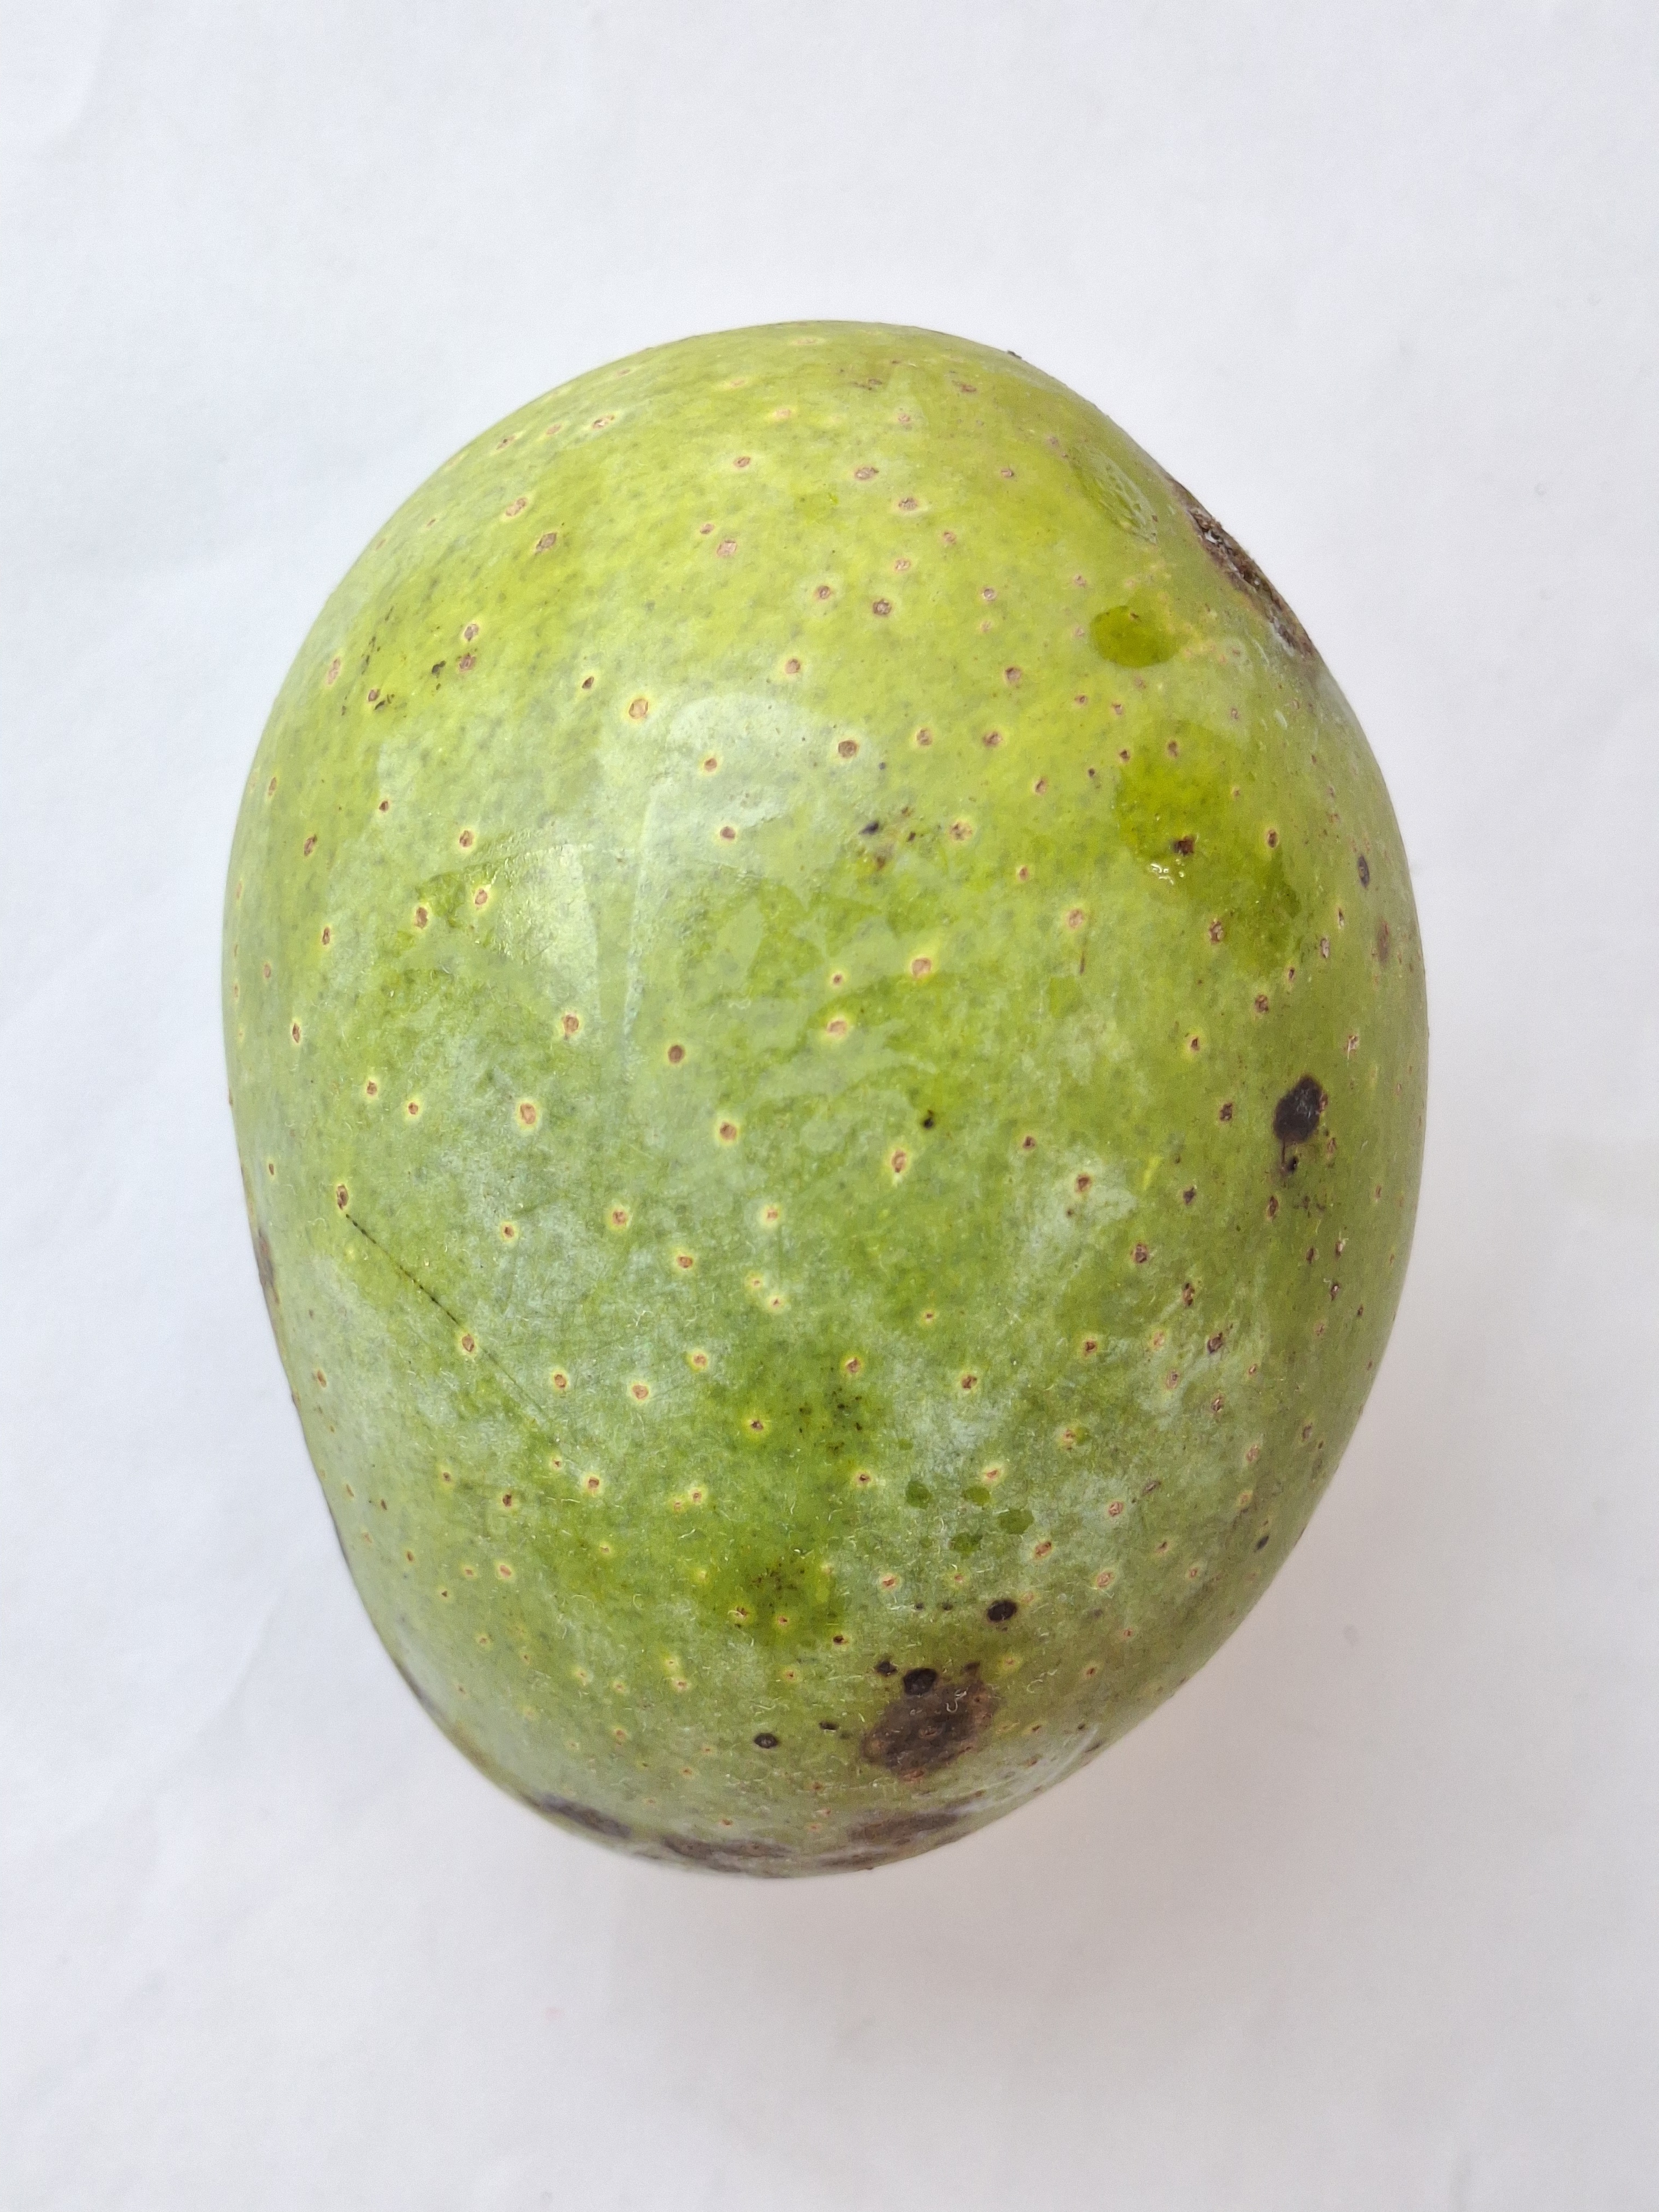
Mango variety: GopalBhog